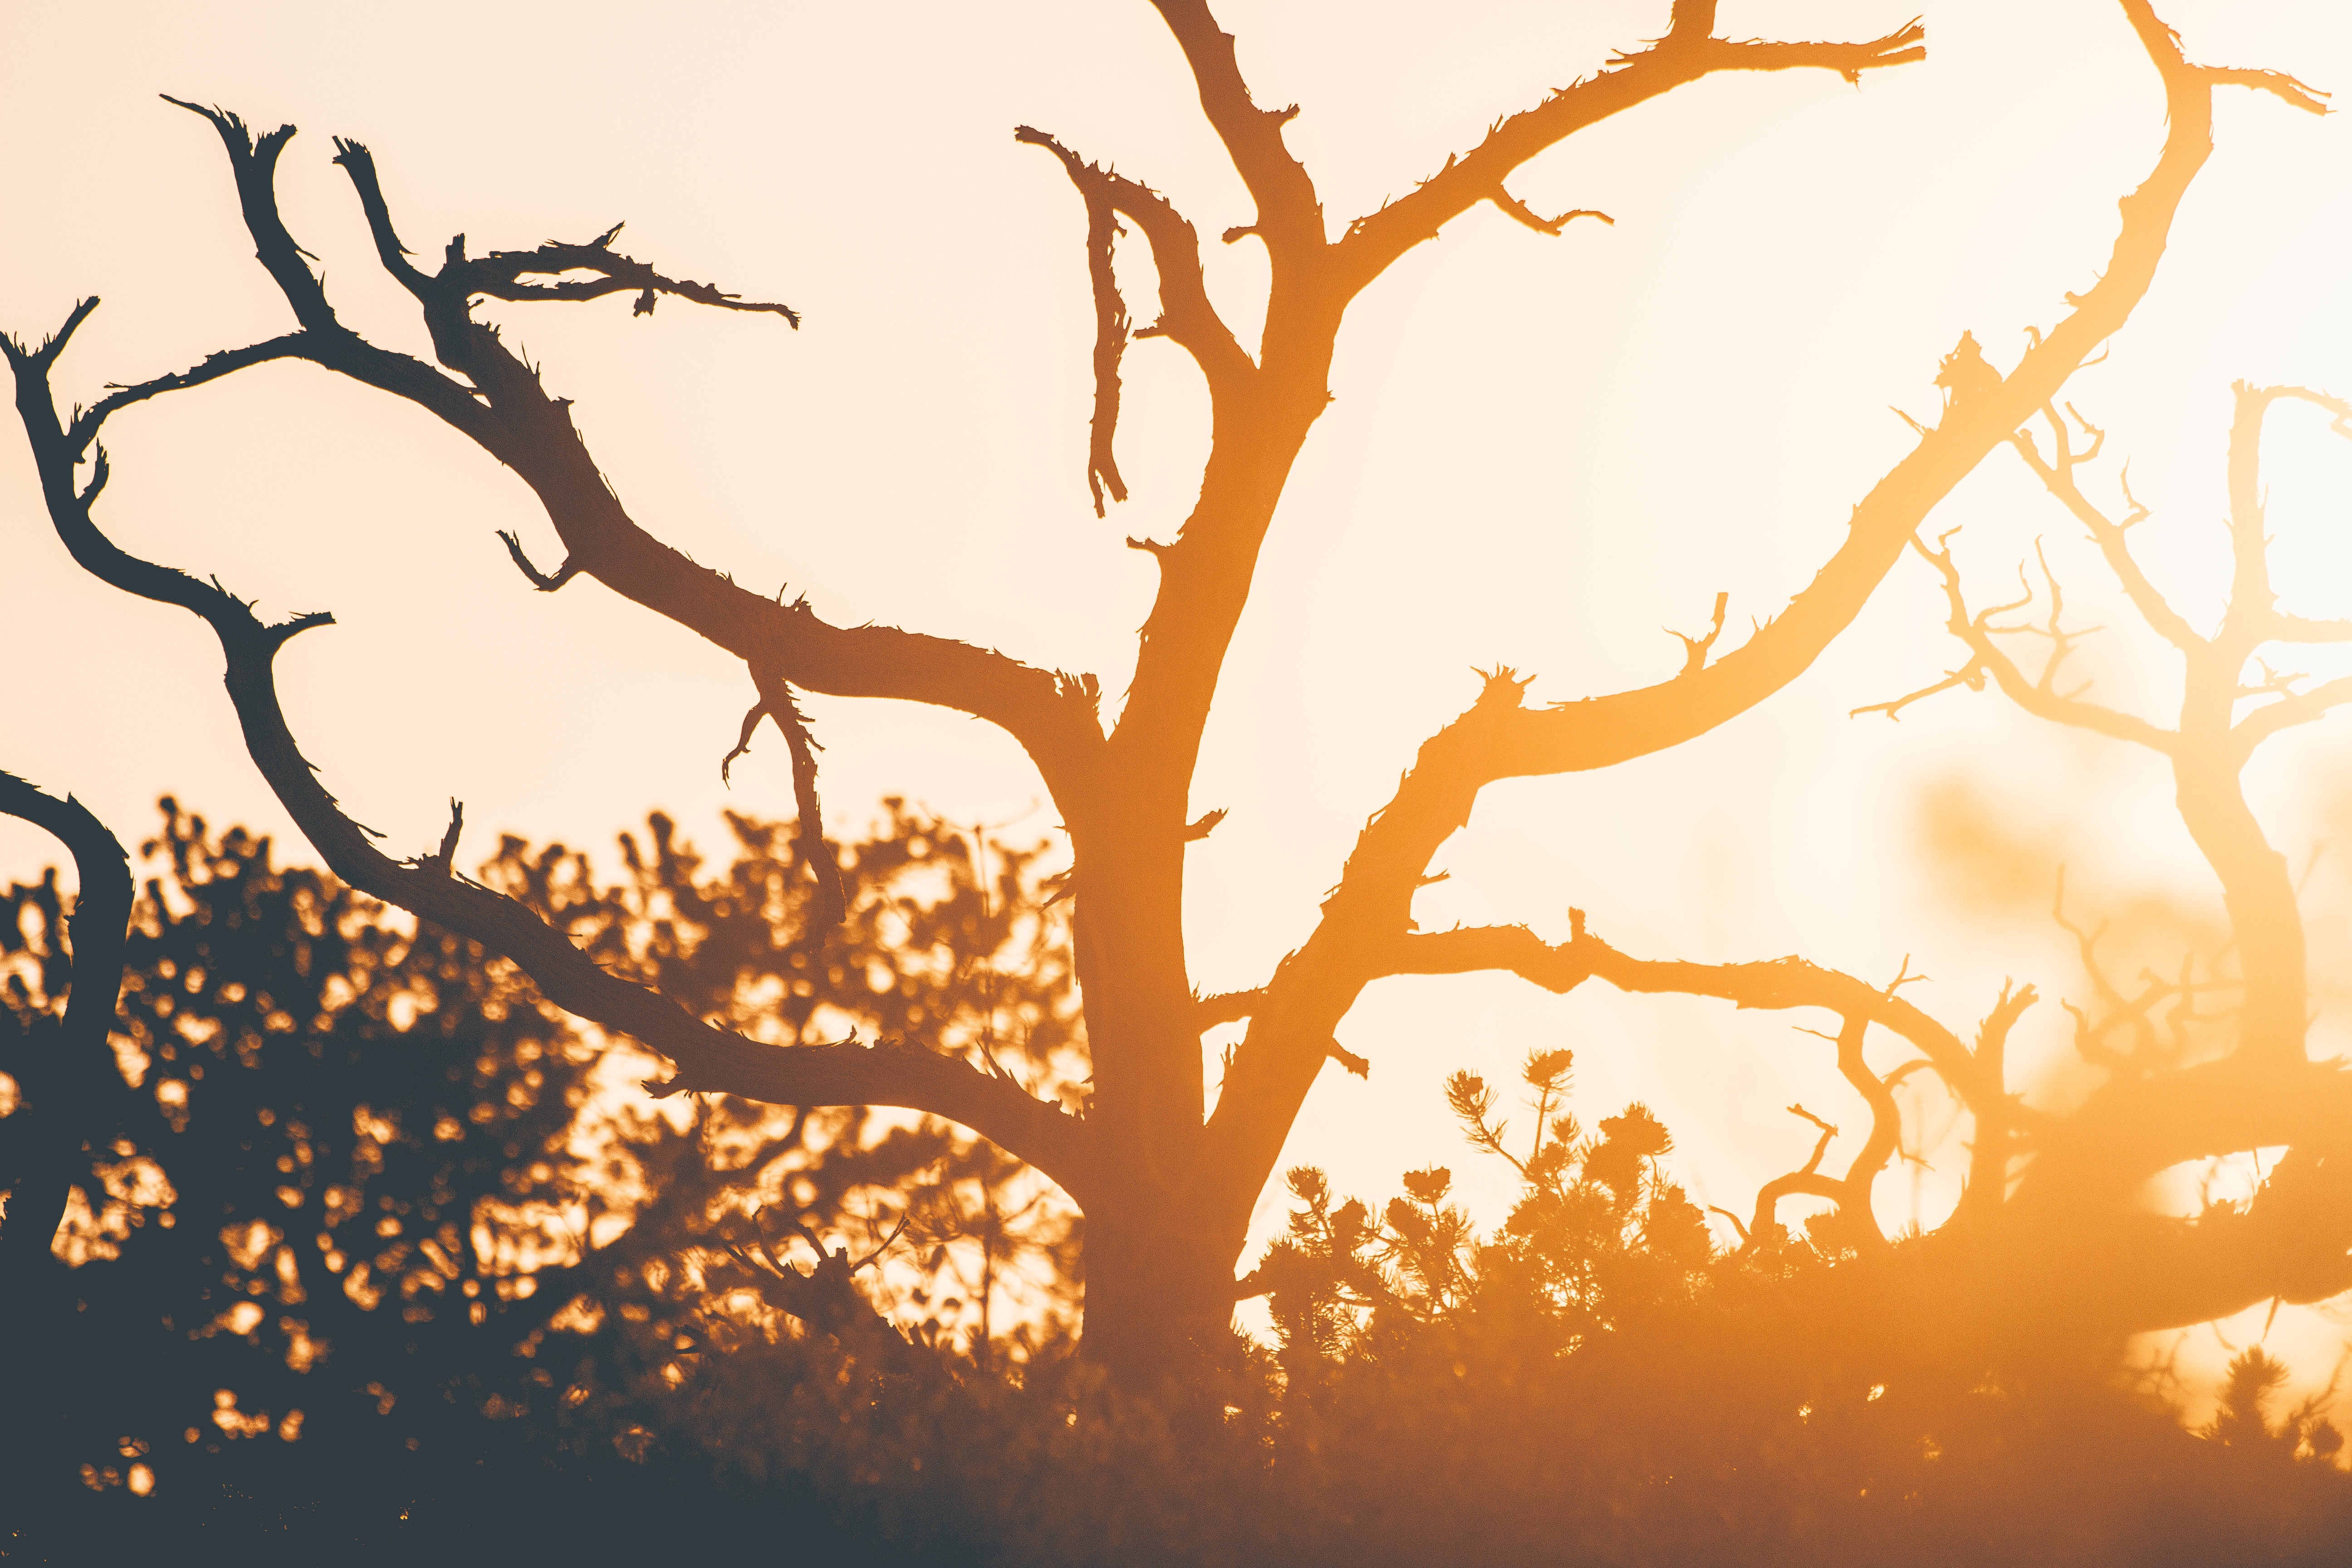
tree, branch, silhouette, sunset, sunlight, morning, flower, savanna, treetrunk